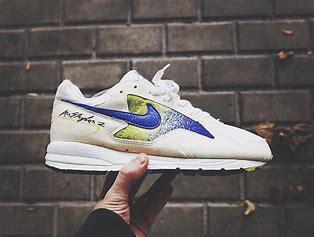
Brand: Nike
Model: Air Skylon Ii